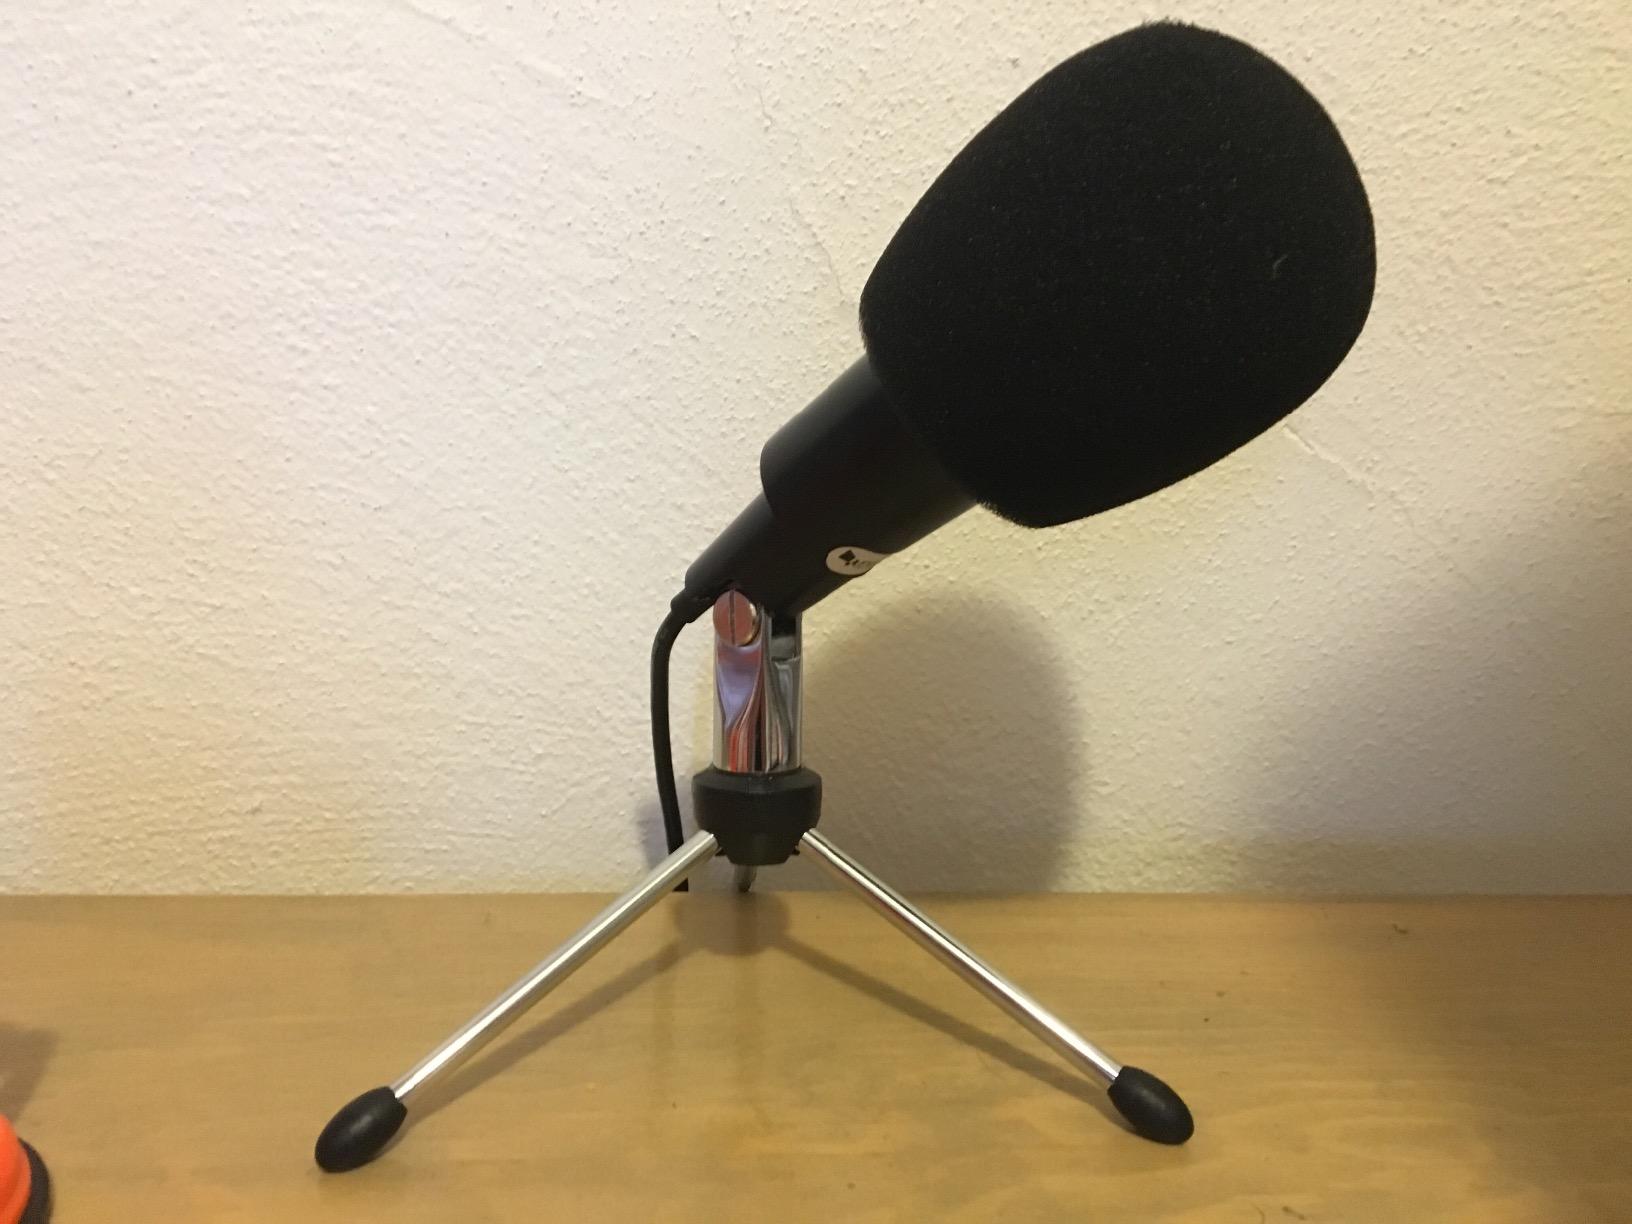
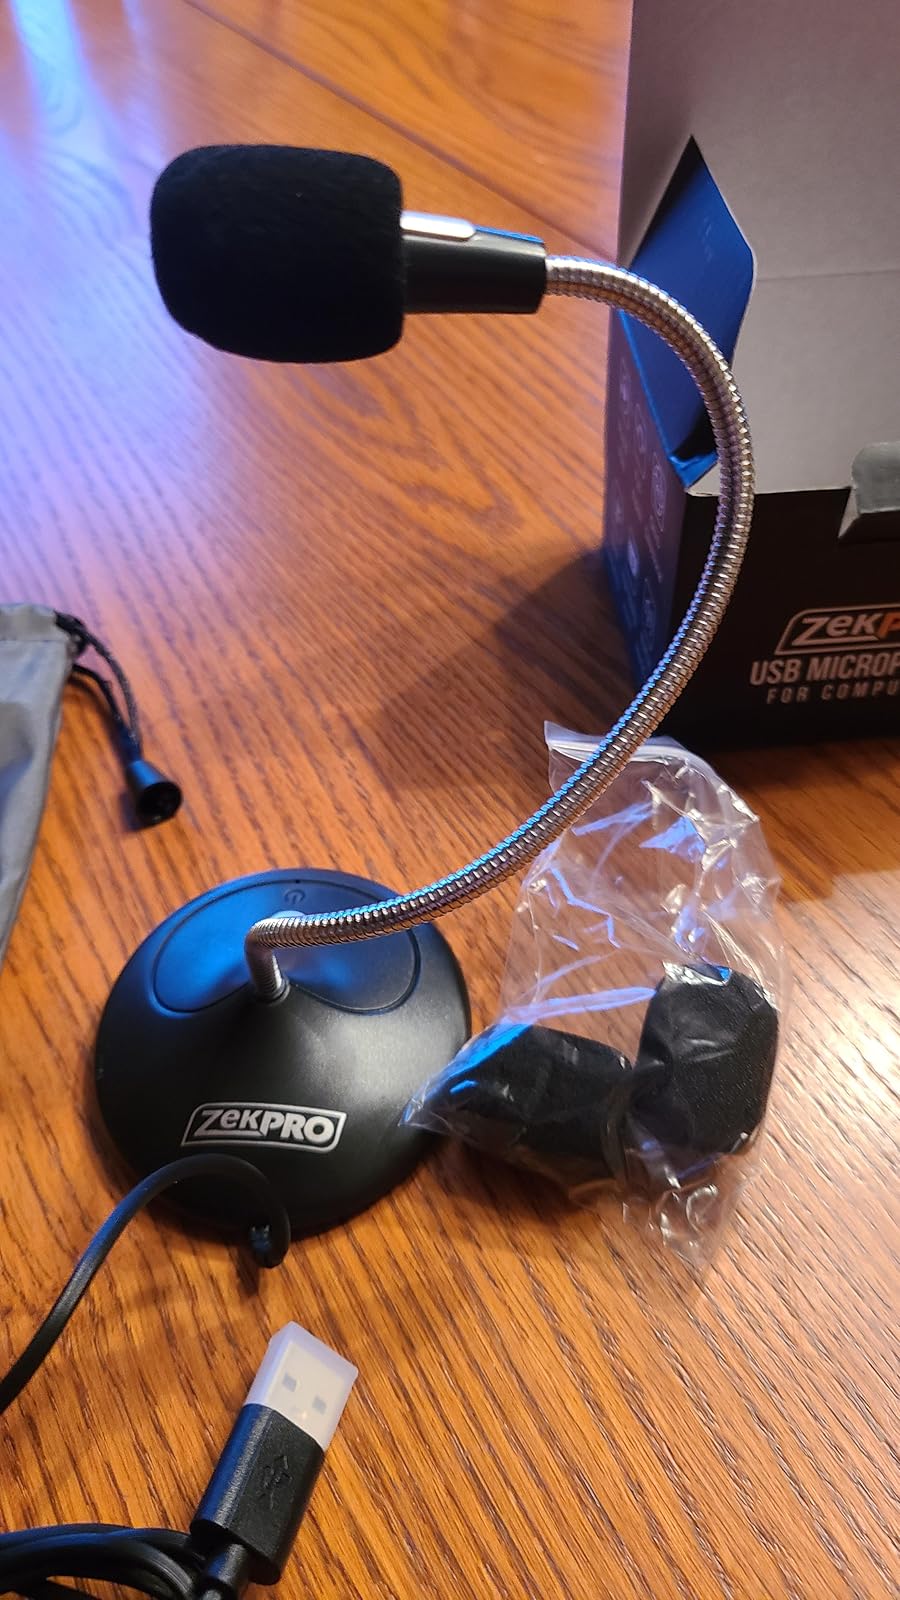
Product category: microphone
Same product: no